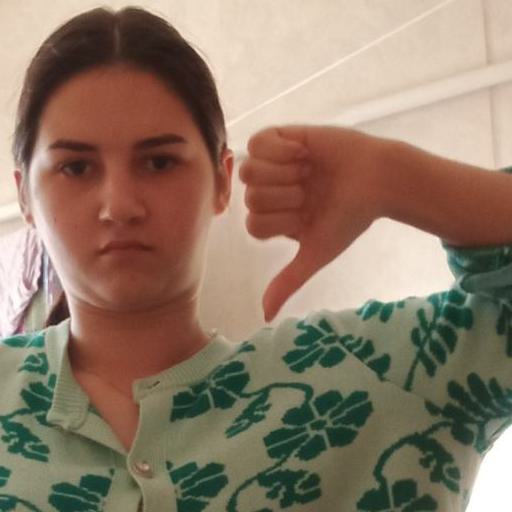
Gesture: dislike